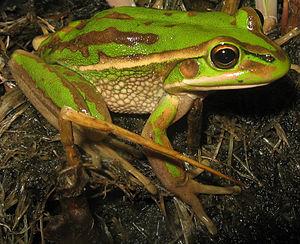
La Rainette verte et dorée est une espèce d'amphibiens de la famille des Pelodryadidae. Cette grenouille est originaire de l'Est de l'Australie. En dépit de sa classification dans une famille de rainettes et de ses capacités d'escalade, elle ne vit pas dans les arbres et passe presque tout son temps au sol. Elle est de couleur dorée et verte, et peut atteindre jusqu'à 11 cm de long, ce qui en fait une des plus grandes grenouilles d'Australie.